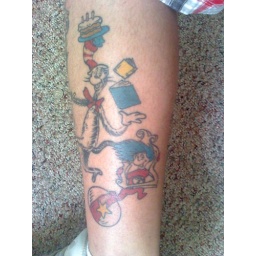
other side of the cat in the hat